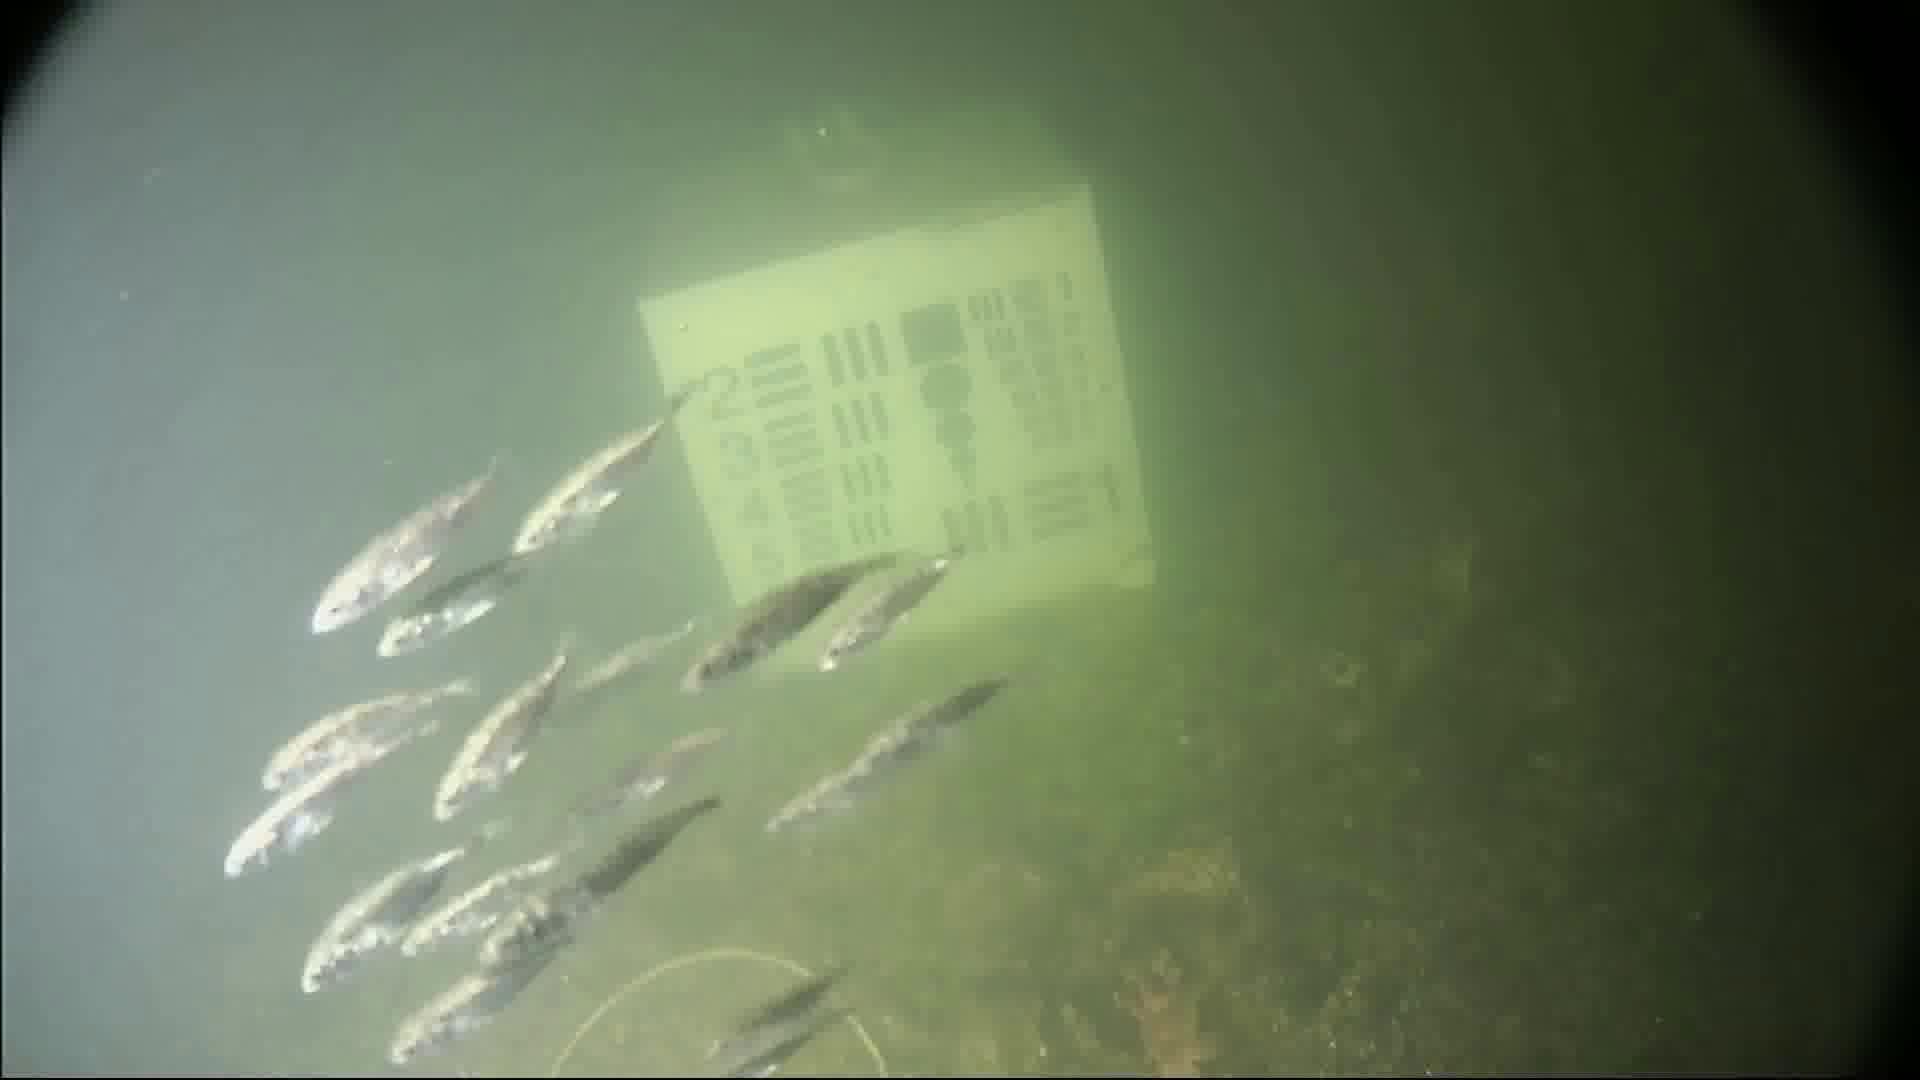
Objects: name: small_fish
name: starfish